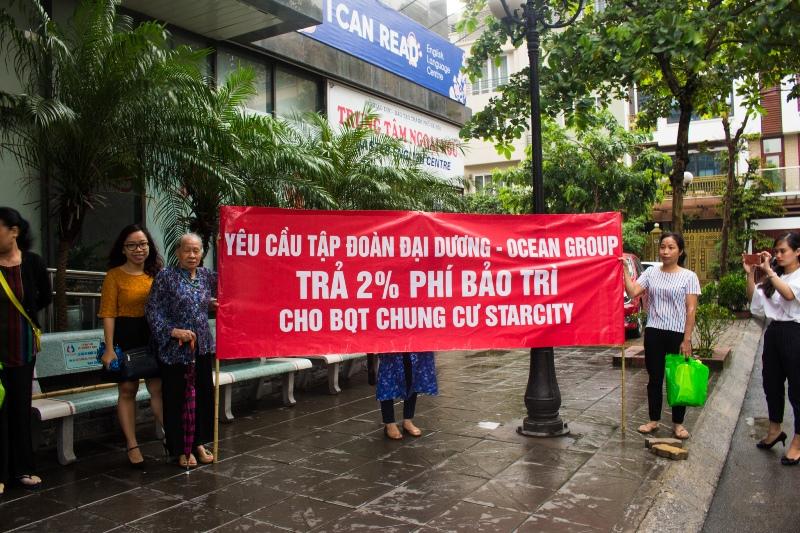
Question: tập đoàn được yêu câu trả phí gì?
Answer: phí bảo trì